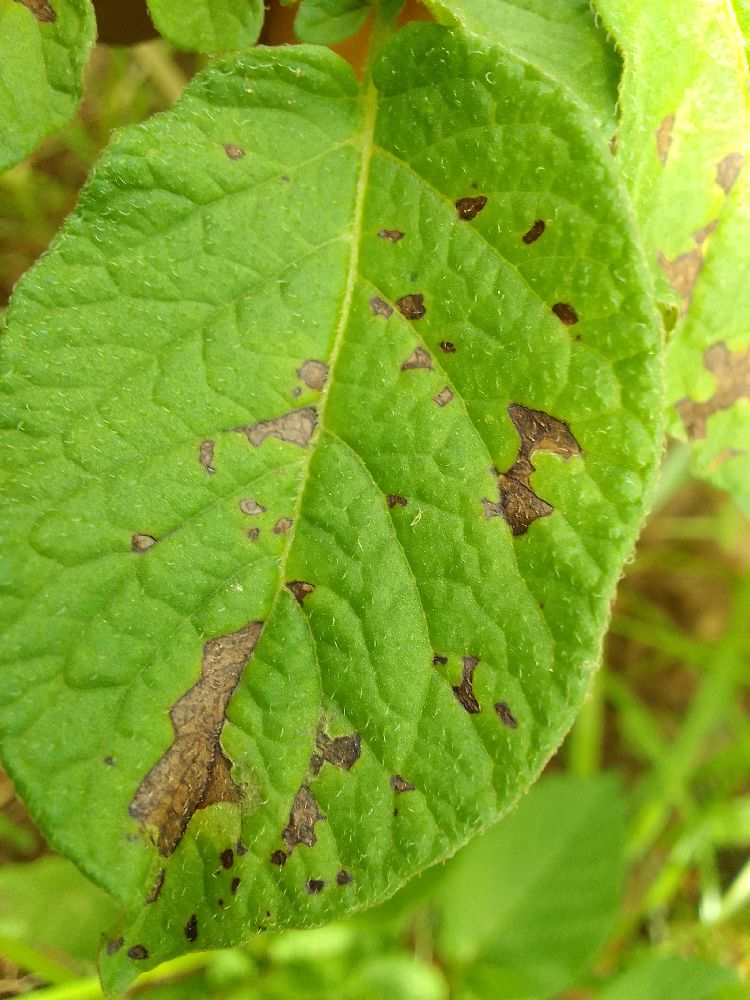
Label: Early blight